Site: brandenburg
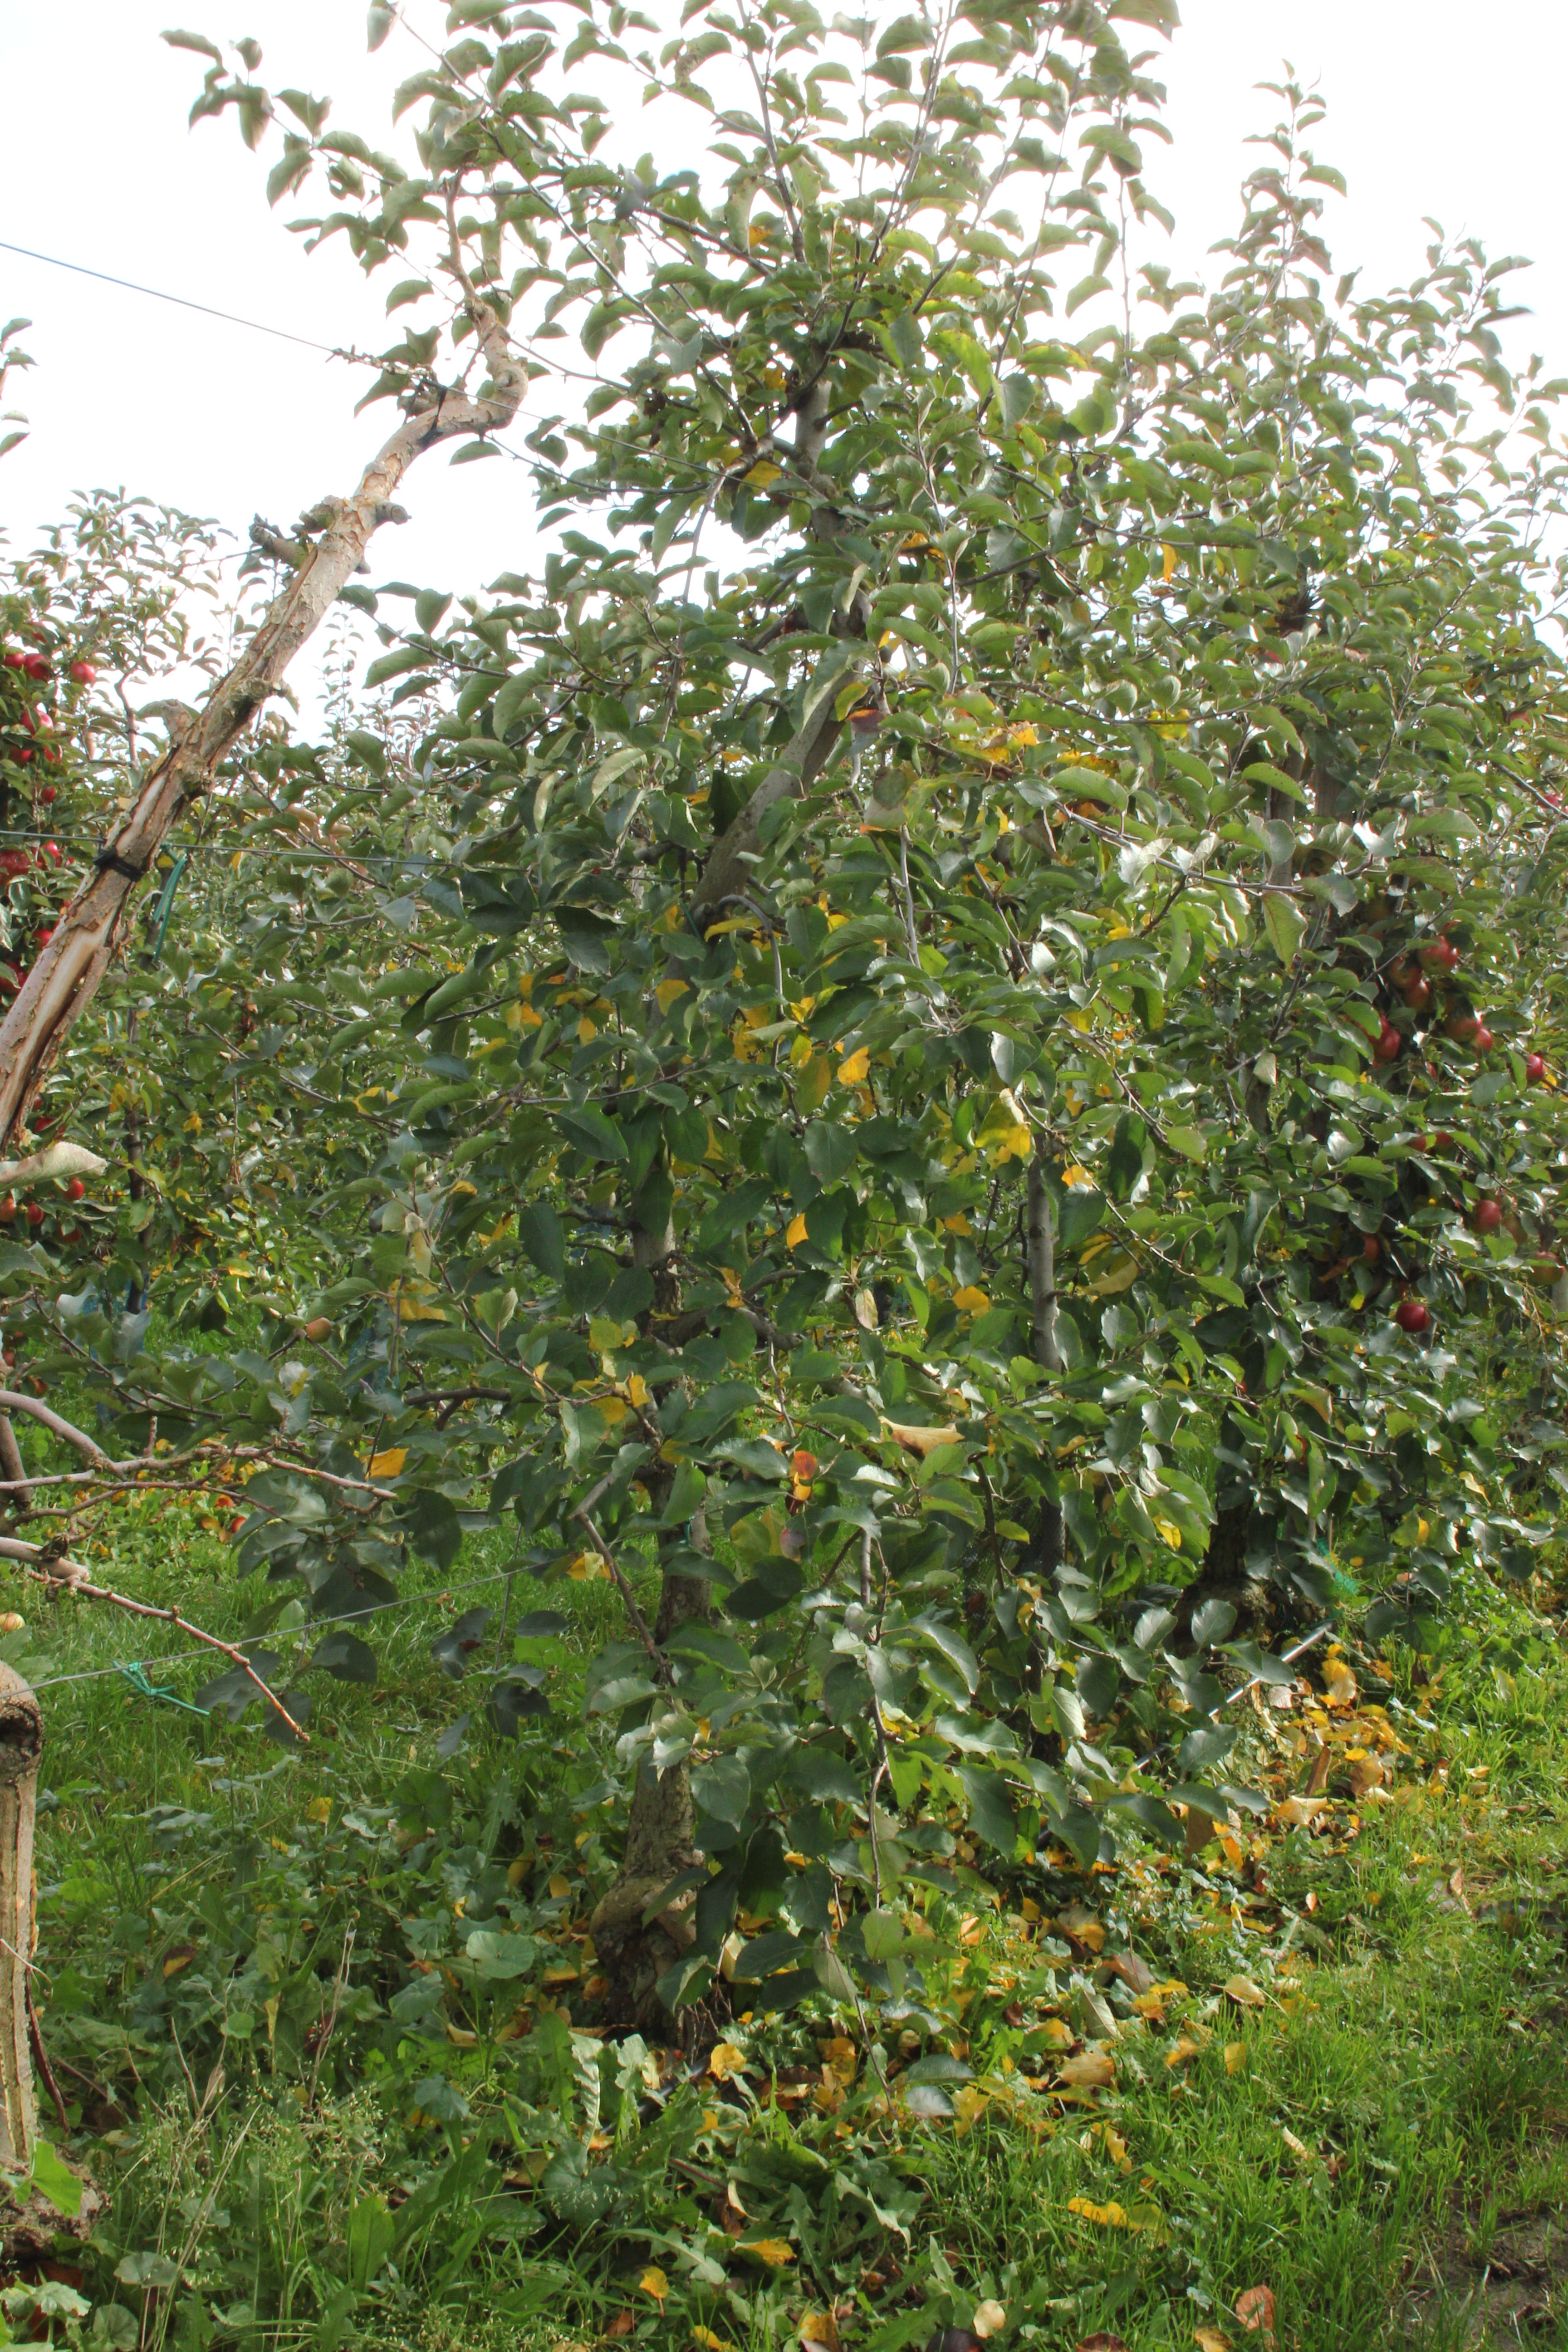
Growth stage (BBCH 91): Senescence, beginning of dormancy